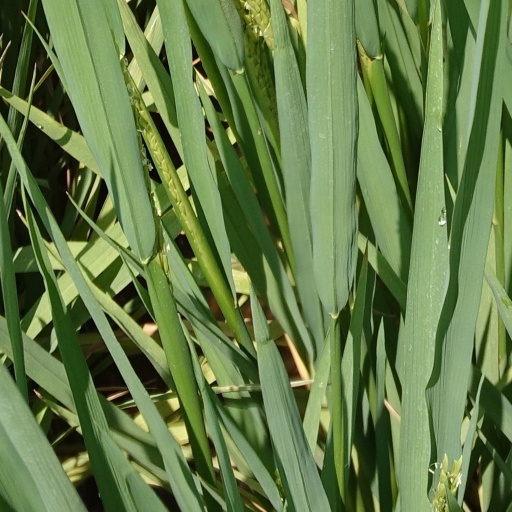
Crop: rice